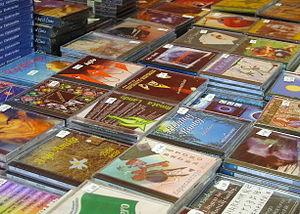
Avec la littérature écrite en espéranto, la musique espérantophone est l'une des principales composantes de la culture espérantophone.